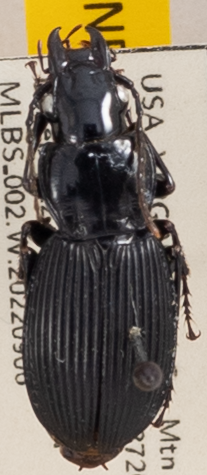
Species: Pterostichus lachrymosus
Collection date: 2022-09-06
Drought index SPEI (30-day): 0.612
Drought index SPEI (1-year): -0.842
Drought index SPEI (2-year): -0.3